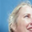
Label: woman